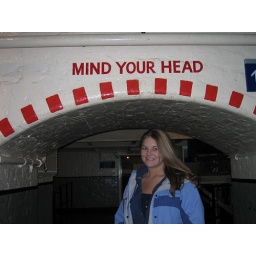
3.13 London - in the tower bridge